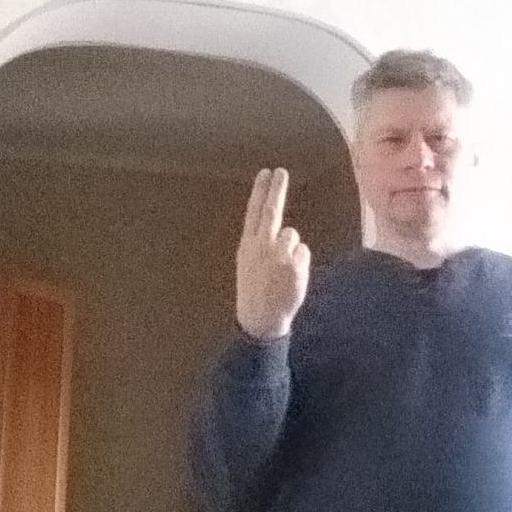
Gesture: two_up_inverted